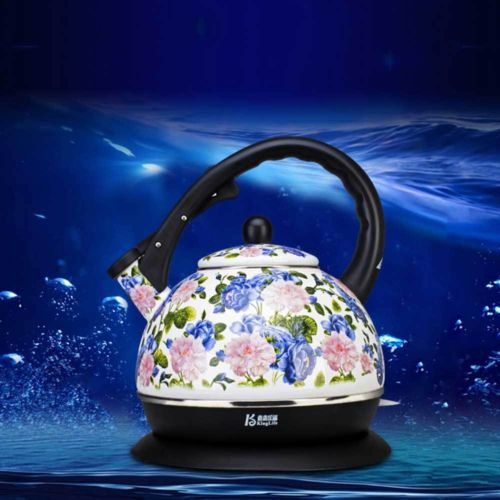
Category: kettle